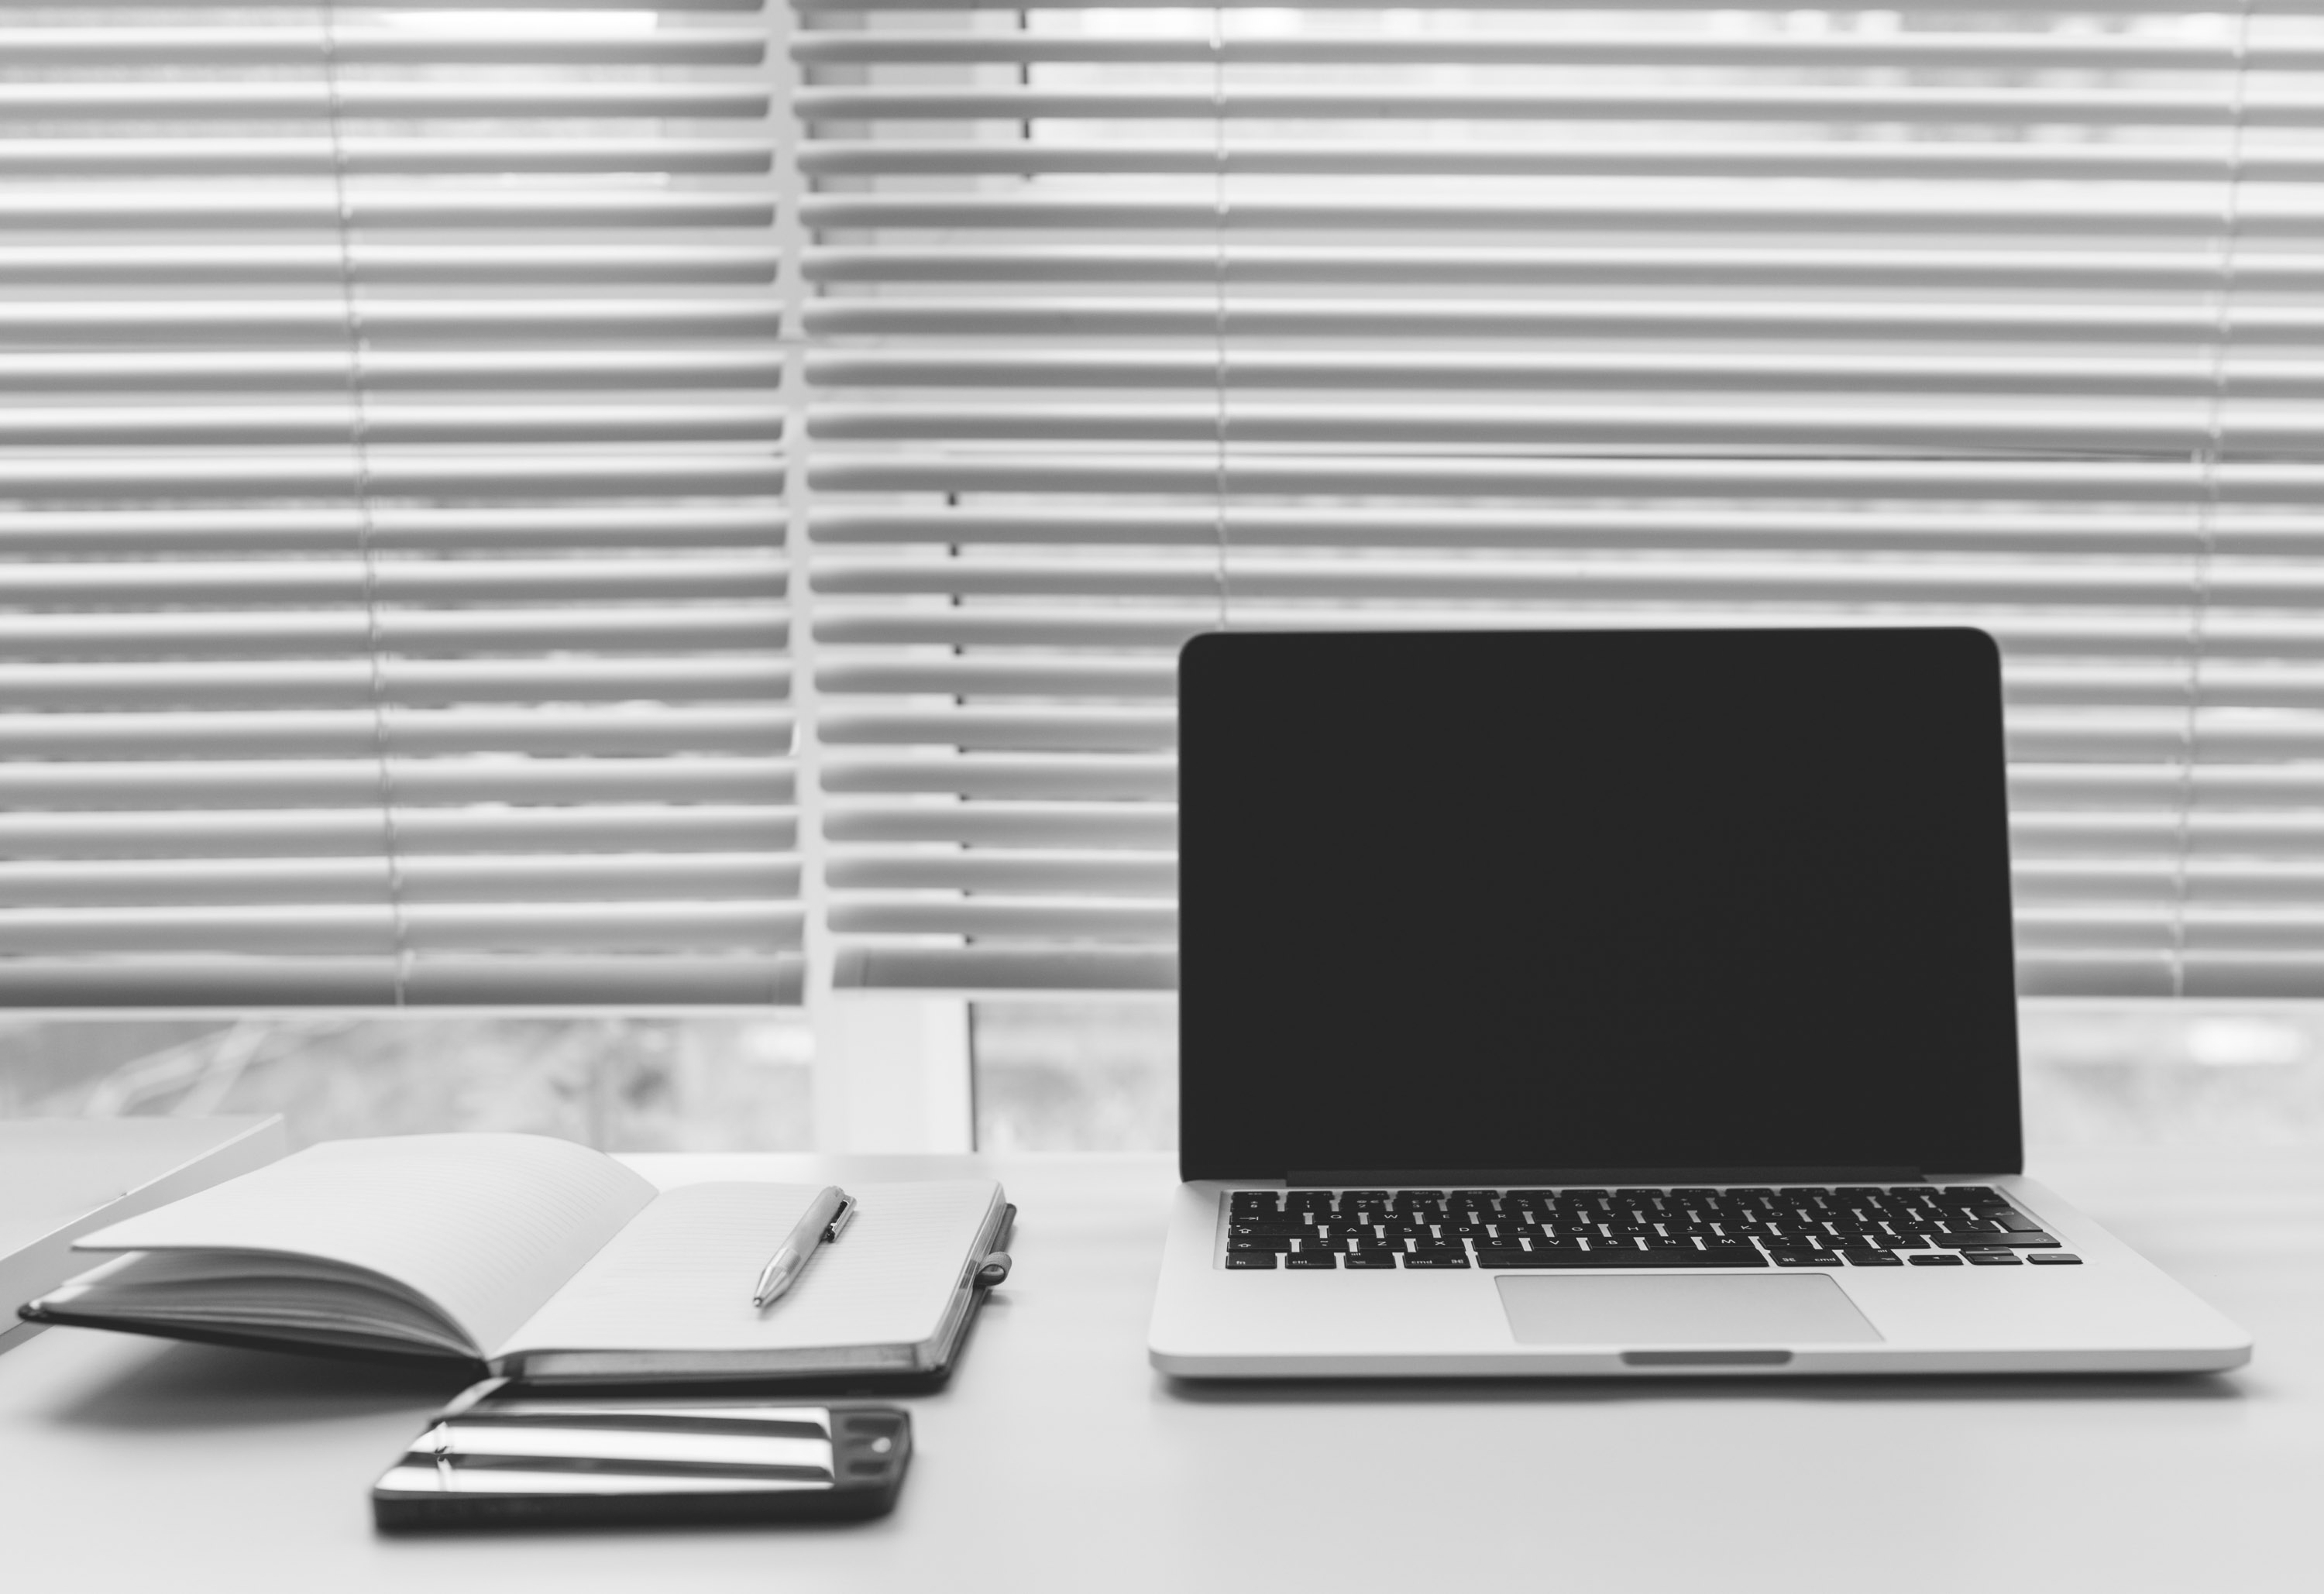
desk, furniture, table, computer desk, technology, office, electronic device, room, output device, interior design, laptop, personal computer, computer